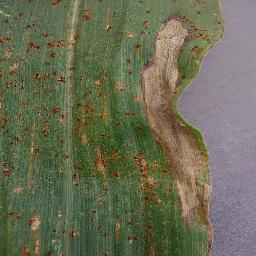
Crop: corn
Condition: (maize)_northern_blight